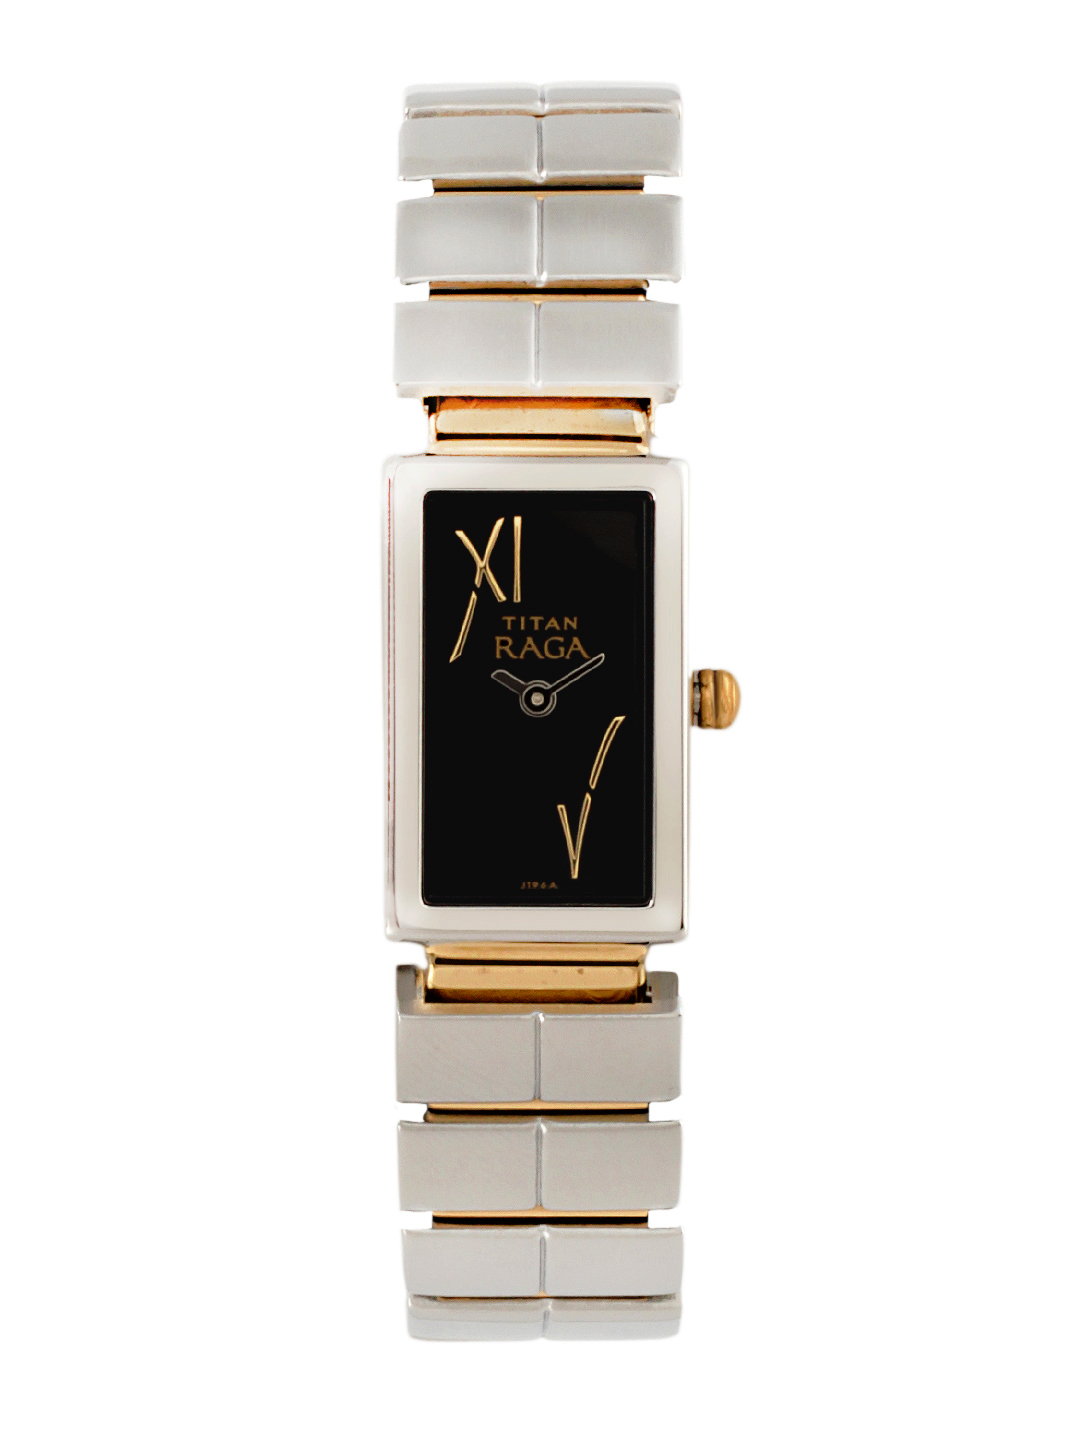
Titan Raga Women Black Dial Watch
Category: Accessories / Watches / Watches
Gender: Women
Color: Black
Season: Winter 2016
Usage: Casual